Anti-Social (film)

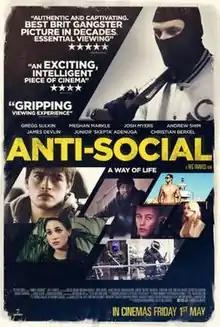
Theatrical release poster

Anti-Social is a 2015 Hungarian-British crime film written and directed by Reg Traviss and starring Gregg Sulkin, Meghan Markle, and Josh Myers.